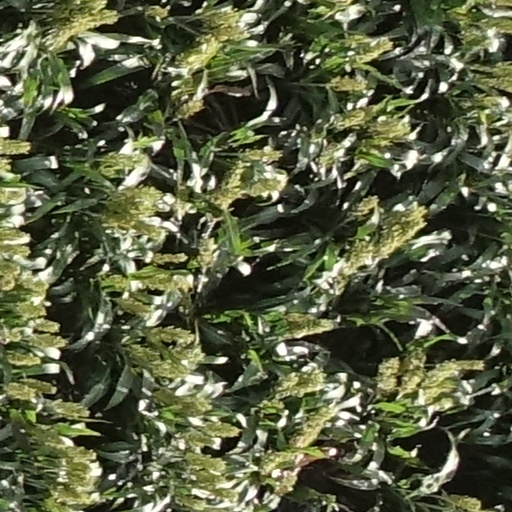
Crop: sorghum